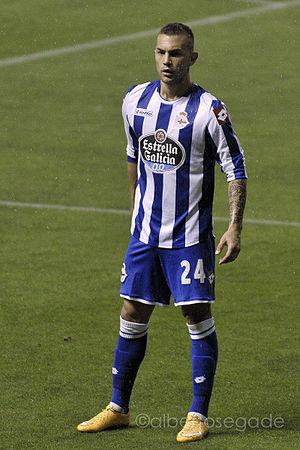
Luis Carlos Fariña Olivera, surnommé Luisito ou Lucho, né le 20 avril 1991 à Buenos Aires, est un footballeur argentin qui évolue au poste d'milieu de terrain au Cerro Porteño.